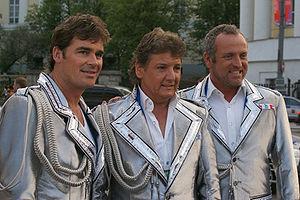
De Toppers est un groupe de schlager néerlandais, composé de Jeroen van der Boom, Gordon Heuckeroth, René Froger et de Gerard Joling.